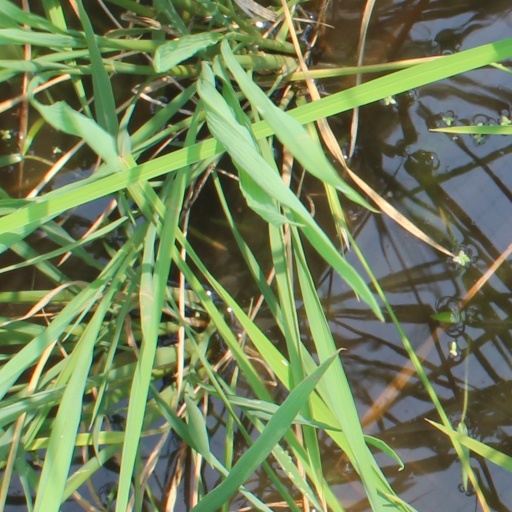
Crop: rice